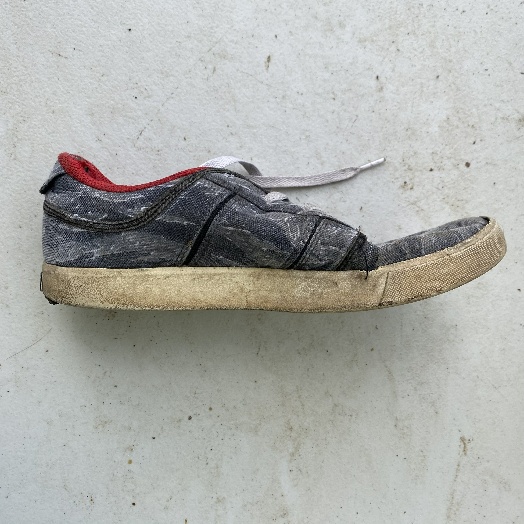
Label: Textile Trash